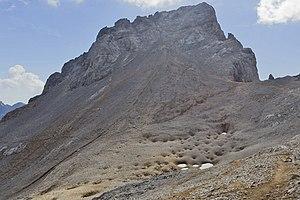
Peña Vieja est une montagne qui s’élève à 2 617 m d’altitude dans les pics d'Europe, en Espagne.